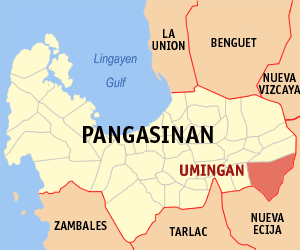
Umingan est une municipalité de la province de Pangasinan, aux Philippines.